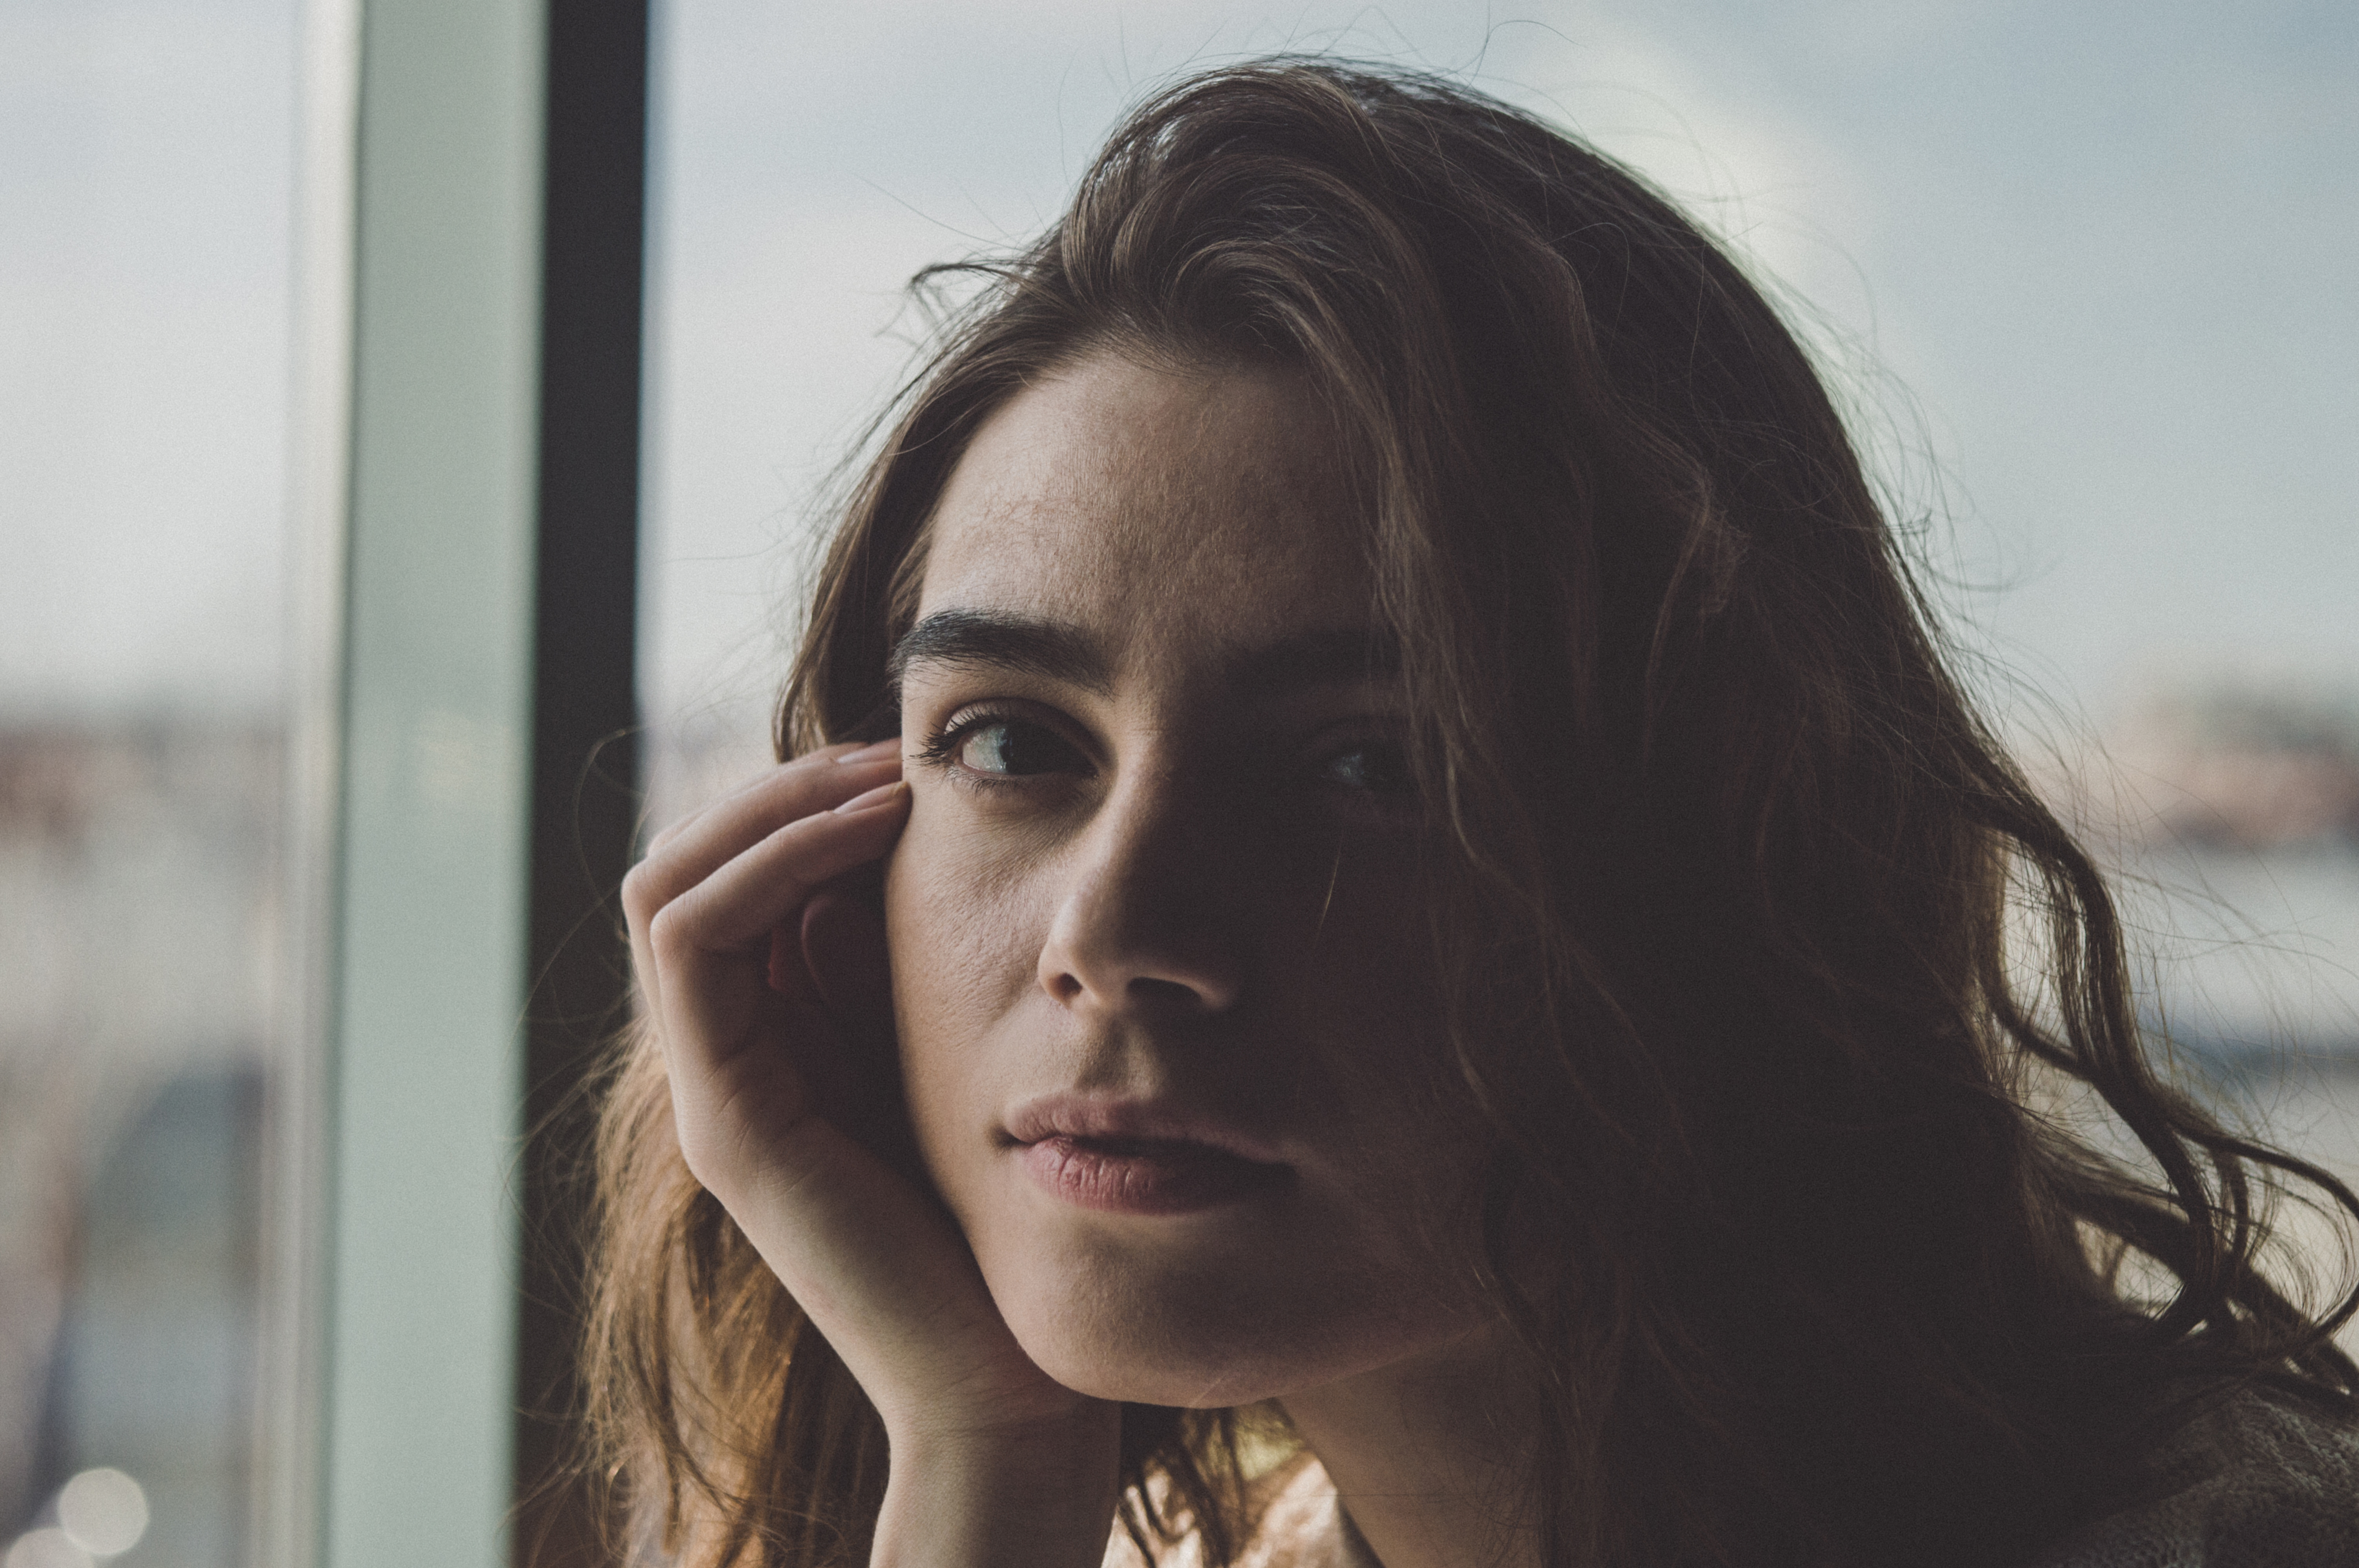
beautiful girl, fashion, face, hair, portrait, model, pose, young, woman, beautiful, pretty, soft, cute, girl, beauty, eye, photography, long hair, brown hair, portrait photography